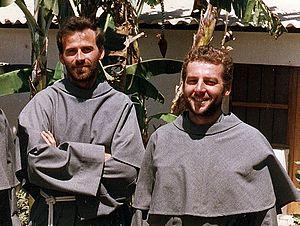
Zbigniew Strzałkowski, est un prêtre et missionnaire polonais, de l'Ordre des frères mineurs conventuels, martyrisé en « haine de la foi » au Pérou. Il est reconnu comme bienheureux par l'Église catholique.
Les frères mineurs conventuels forment un des trois ordres mendiants de droit pontifical de la famille franciscaine.
Michał Tomaszek est un prêtre catholique et missionnaire polonais, de l'Ordre des frères mineurs conventuels. Ayant été tué en « haine de la foi » au Pérou, il est vénéré comme martyr et bienheureux par l'Église catholique.
Cette page dresse la liste des personnes béatifiées par le pape François.